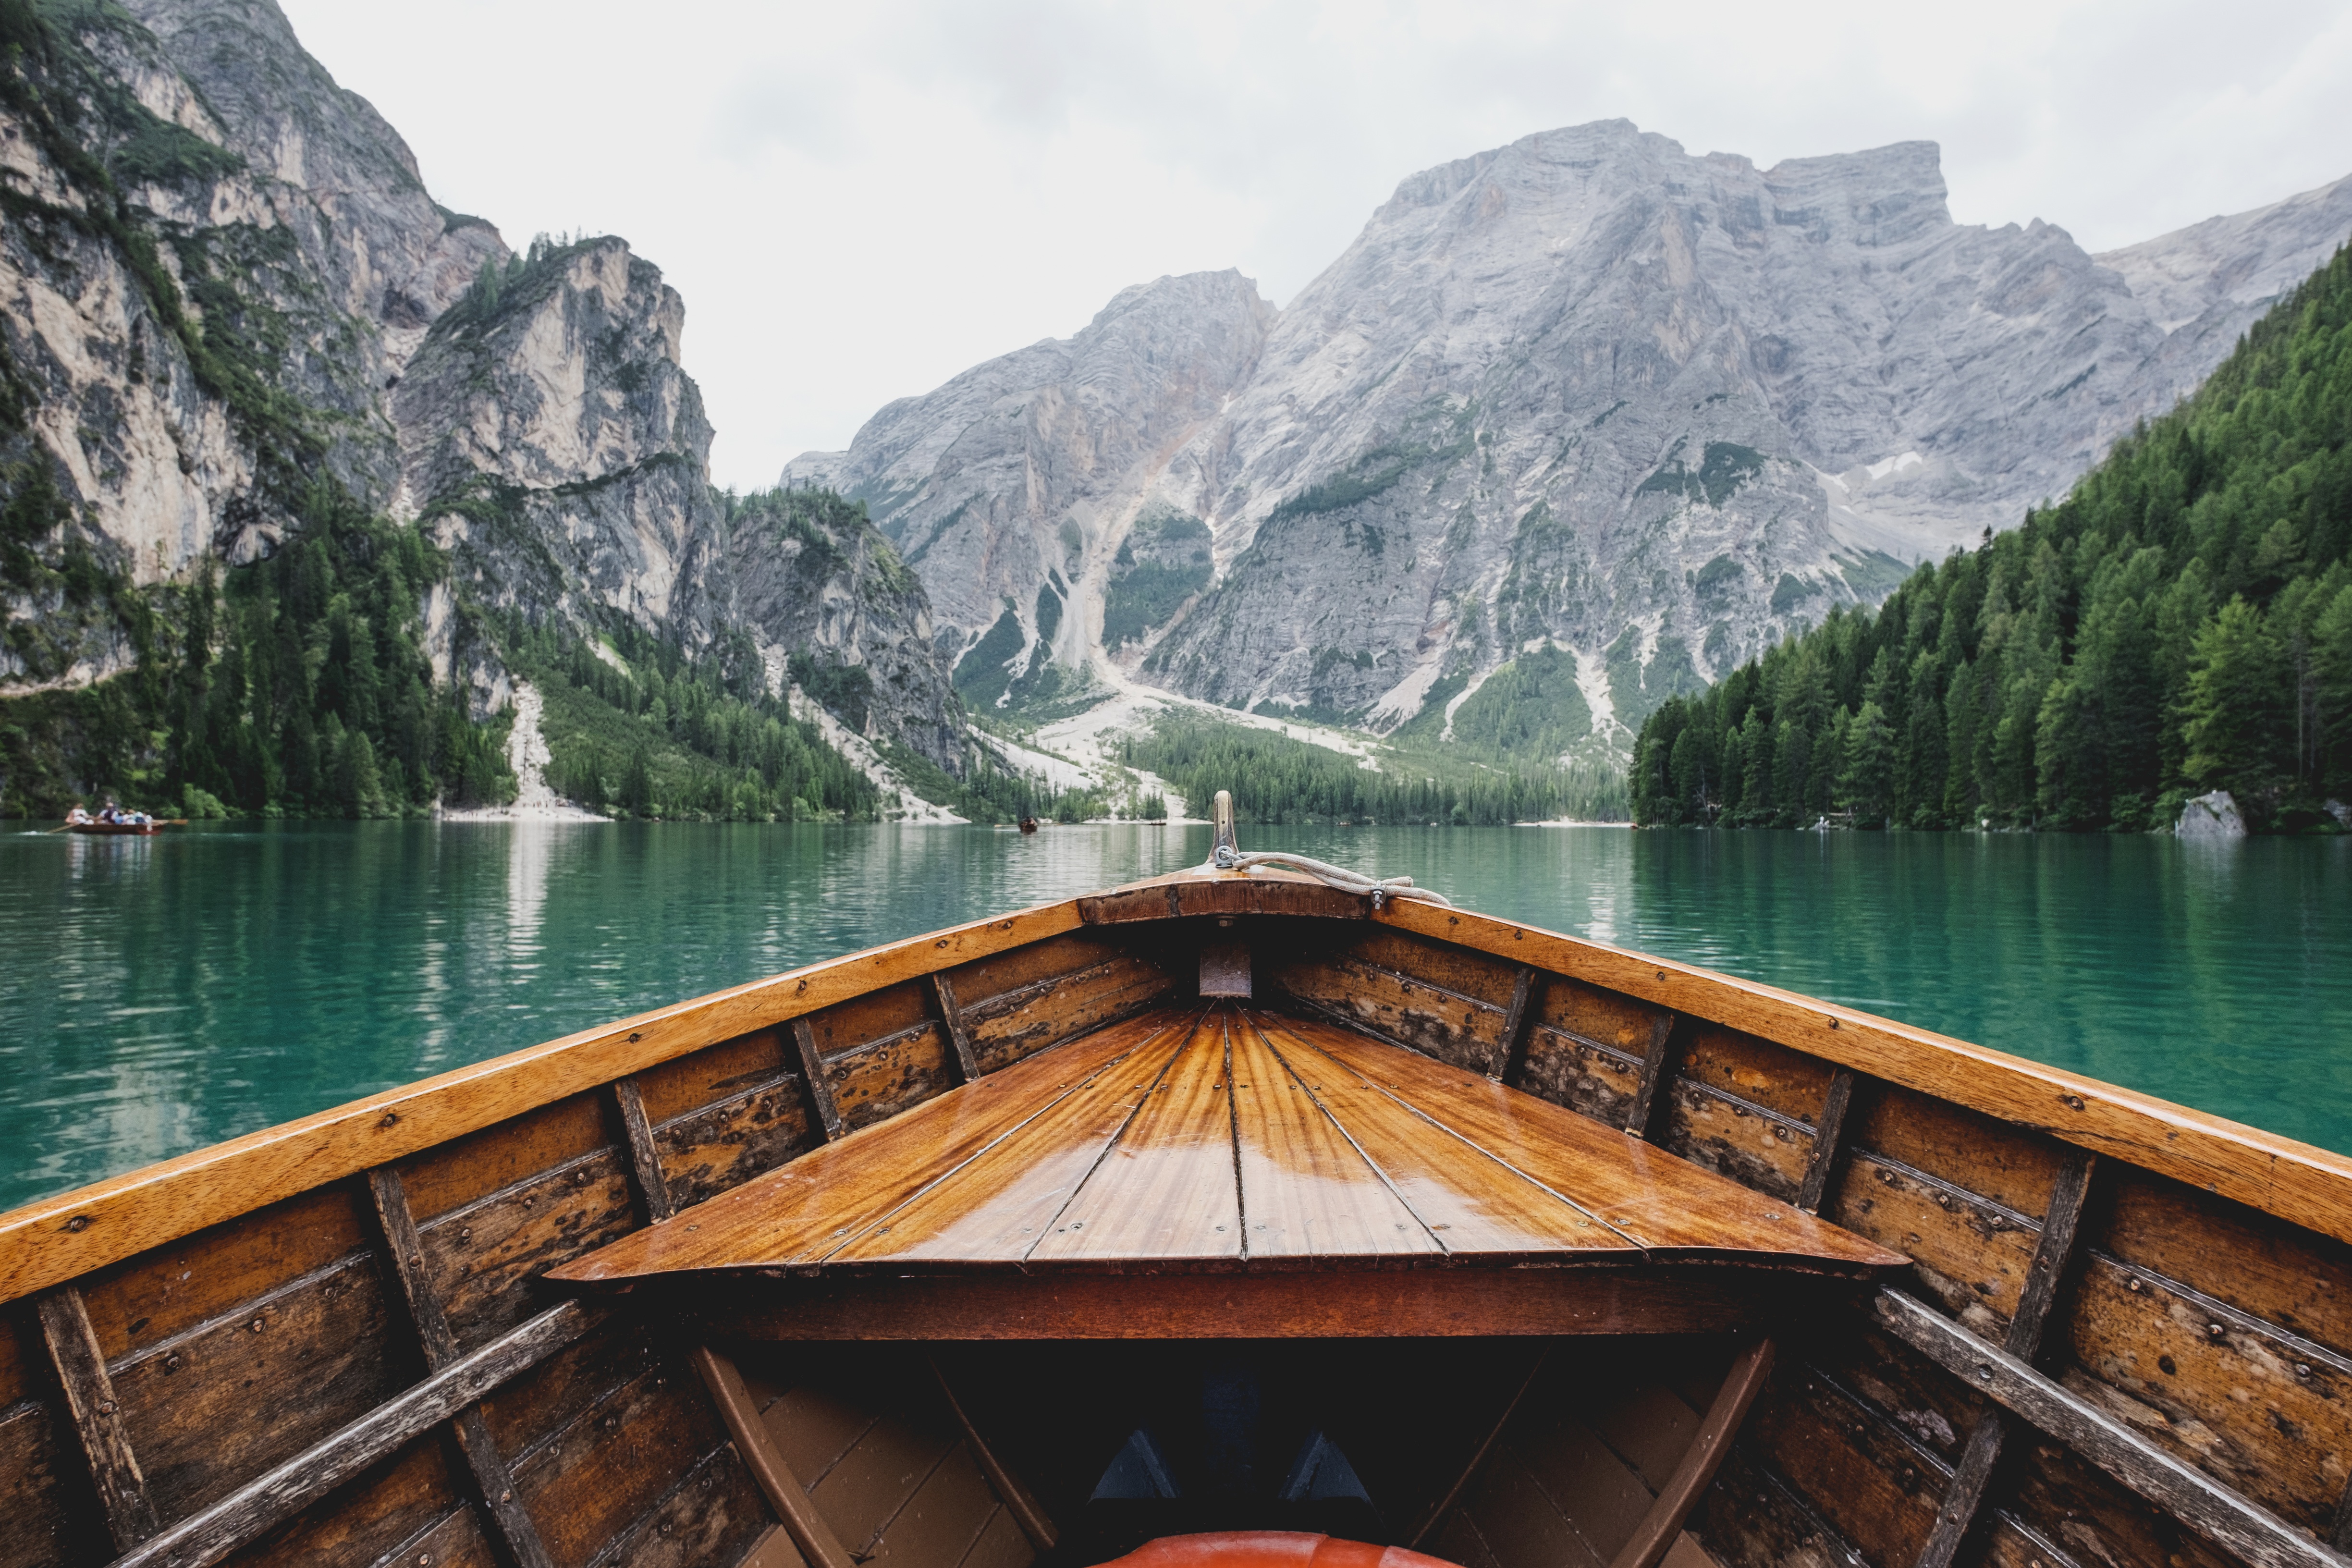
water, mountain, boat, lake, mountain range, vacation, bay, fjord